7th Street (Los Angeles)

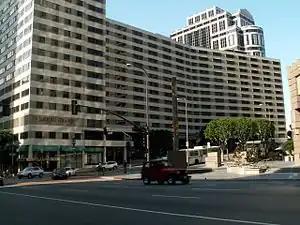
Wilshire Grand, orig. Hotel Statler, demolished

7th Street is a street in Los Angeles, California running from S. Norton Ave in Mid-Wilshire through Downtown Los Angeles to Euclid Avenue in Boyle Heights.